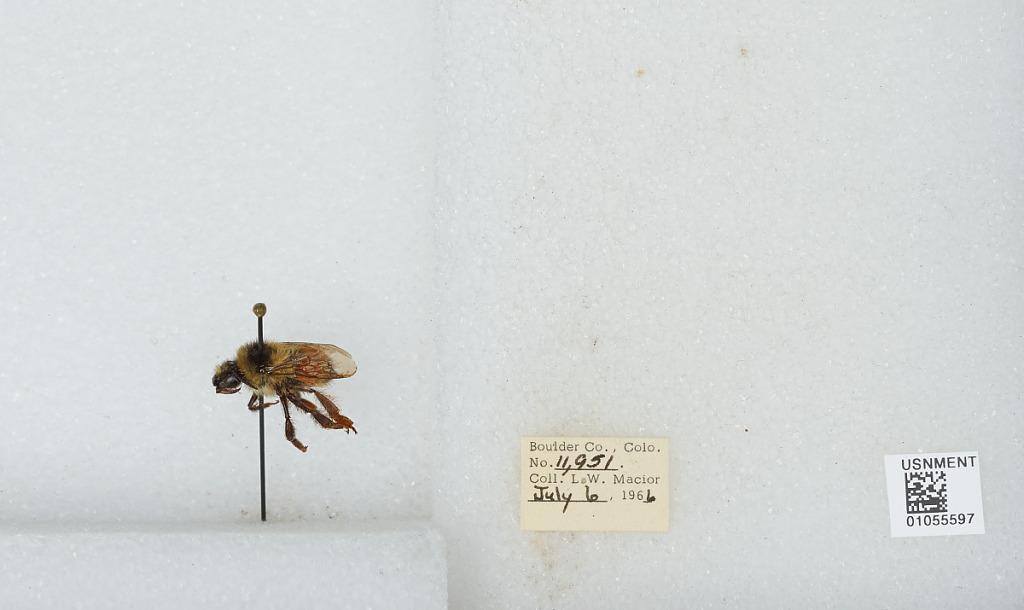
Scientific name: Bombus (Pyrobombus) bifarius Cresson
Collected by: L. Macior
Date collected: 1966-7-6
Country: United States
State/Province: Colorado
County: Boulder
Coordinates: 40.0017, -105.308